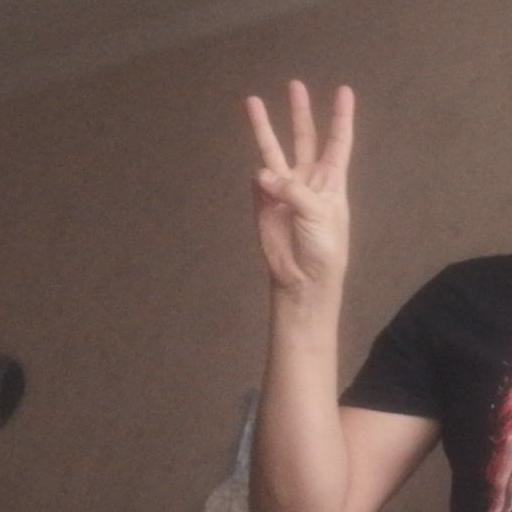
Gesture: three